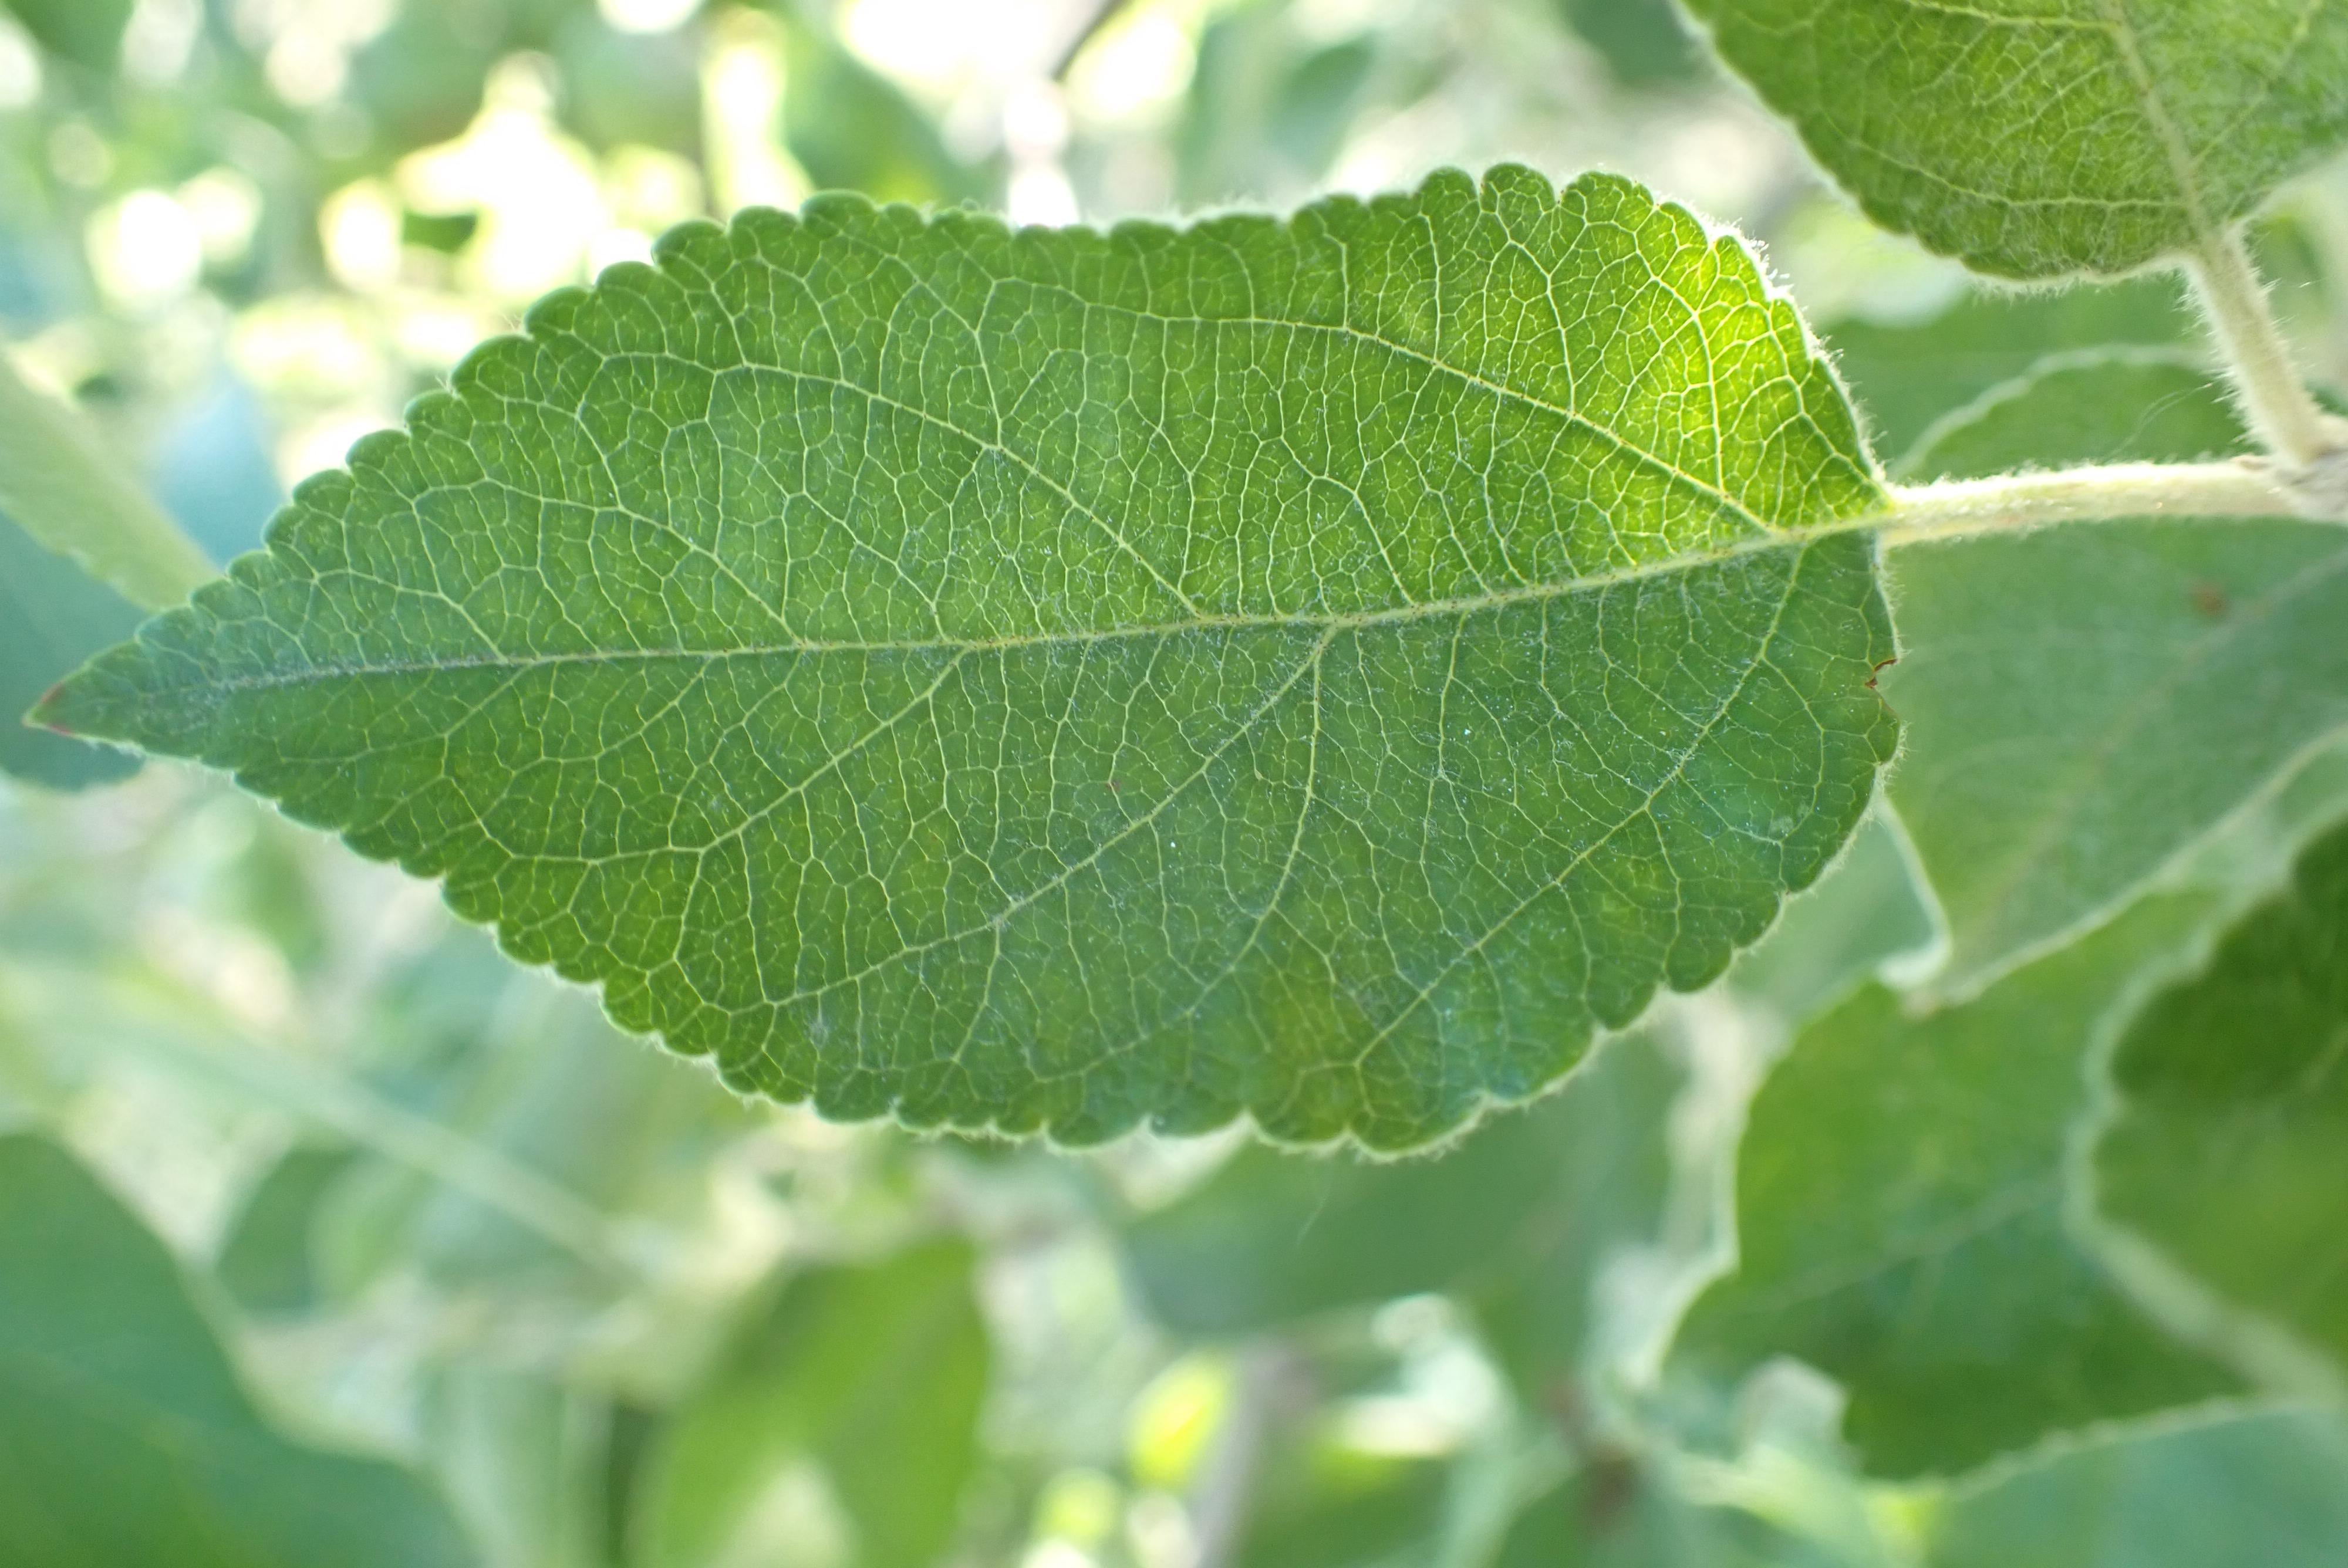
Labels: healthy